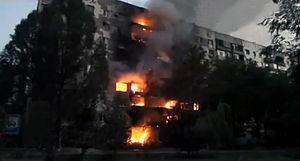
La guerre du Donbass est un conflit armé actuellement en cours ayant commencé en 2014 lors de la crise ukrainienne et se déroulant à l'Est de l'Ukraine.